Audi 920

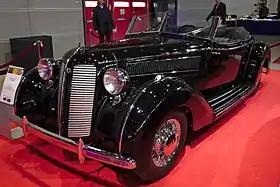
Audi 920 Cabriolet

The Audi 920 is a car introduced in 1938 by the Audi division of Auto Union to replace the Audi Front UW 225. Its engine was a shortened version of the eight-cylinder in-line engine used by sister company Horch. The car was planned to occupy a niche in the Auto Union range between the large Horch products and the middle market cars produced by Wanderer. Audi had no stand-alone production facilities at that time and the car was produced, like its predecessor, at the Horch plant.